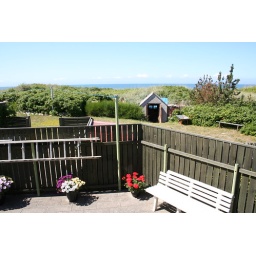
I have played a lot when I was a kid in the small house in the sand dunes